Chinese Labour Corps

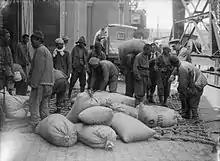
Men of the Chinese Labour Corps load sacks of oats onto a lorry at Boulogne while supervised by a British officer (12 August 1917)

The Chinese Labour Corps (CLC) was a labour corps recruited by the British government in the First World War to free troops for front line duty by performing support work and manual labour. The French government also recruited a significant number of Chinese labourers, and although those labourers working for the French were recruited separately and not part of the CLC, the term is often used to encompass both groups. In all, some 140,000 men served for both British and French forces before the war ended and most of the men were repatriated to China between 1918 and 1920.